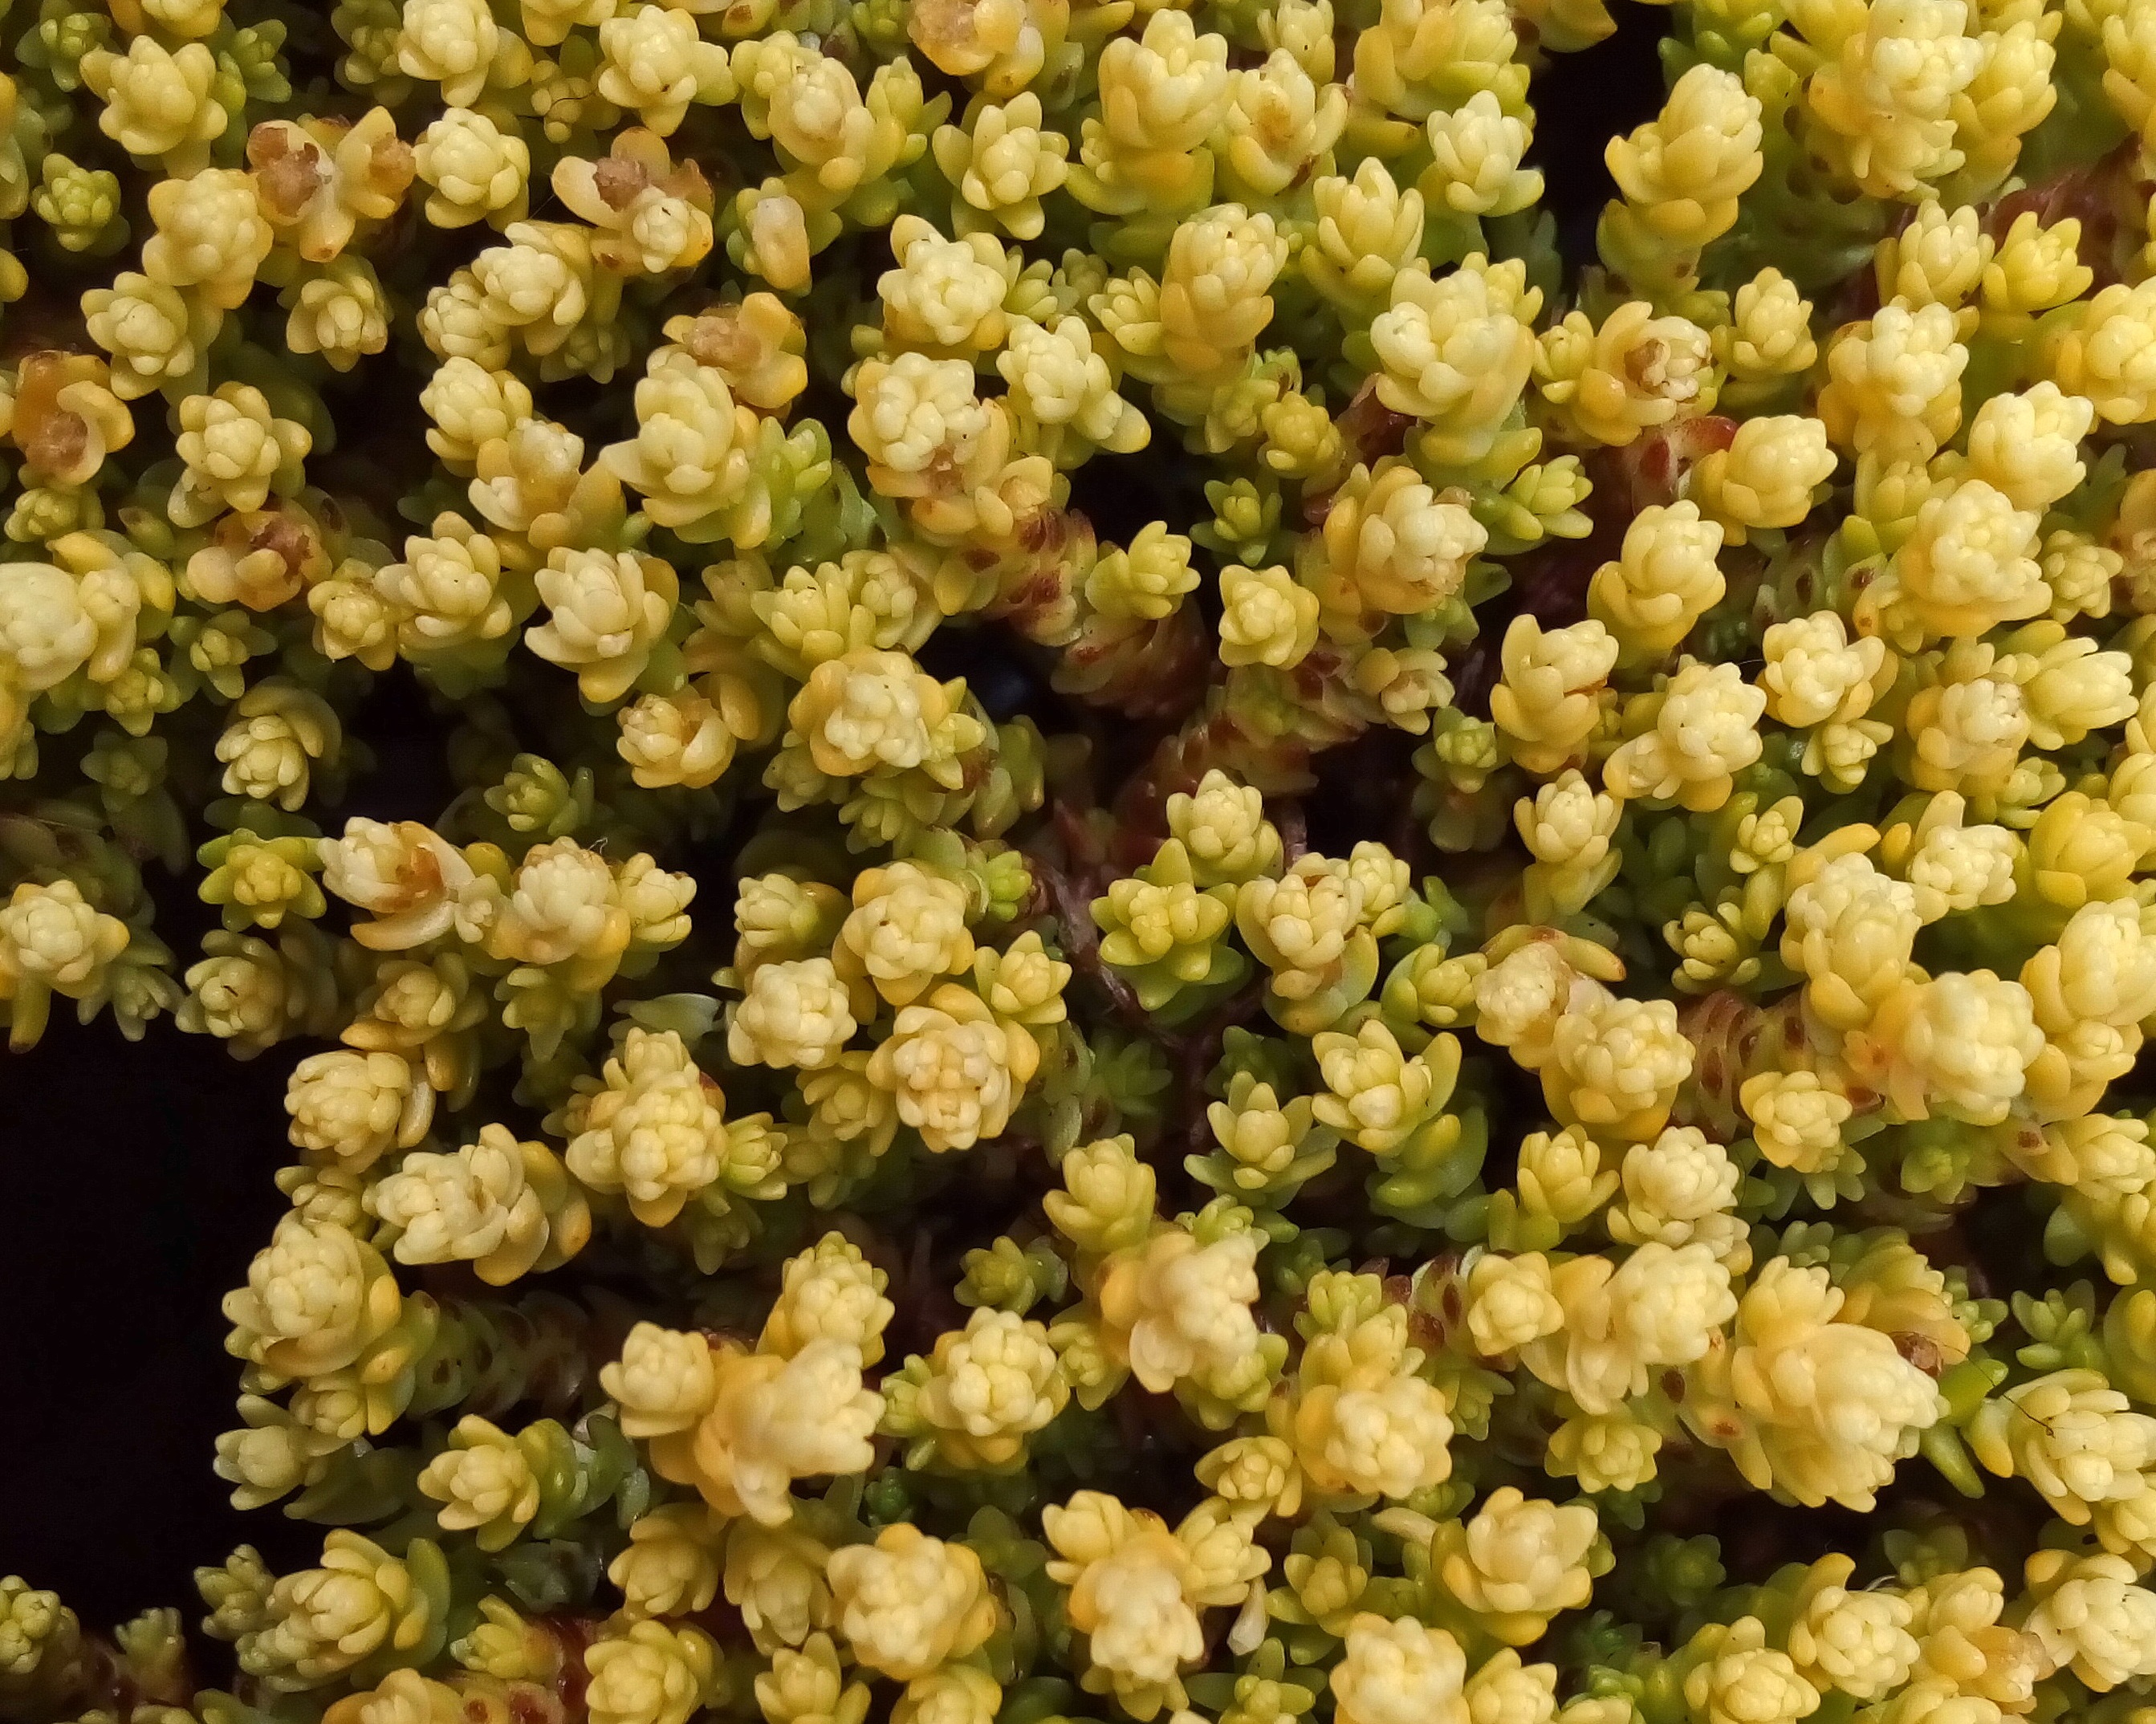
blossom, plant, flower, produce, succulent, yellow, flora, shrub, stonecrop, sedum, flowering plant, flower carpet, land plant, alyssum, yellow orpiment, crassulacae